Johnson-Portis House

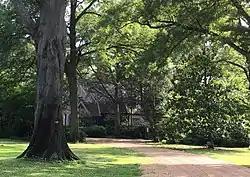

The Johnson-Portis House is a historic house at 400 Avalon Street in West Memphis, Arkansas. Built 1936–38, it is a prominent local example of Tudor Revival architecture, designed by architects George Mahan Jr. and Everett Woods. It has a steeply pitched roof with half-timbered gables, and small-paned windows, all hallmarks of the style, and is set on an estate property landscaped by Highberger and Park. The property was developed for J.C. Johnson, a local judge.